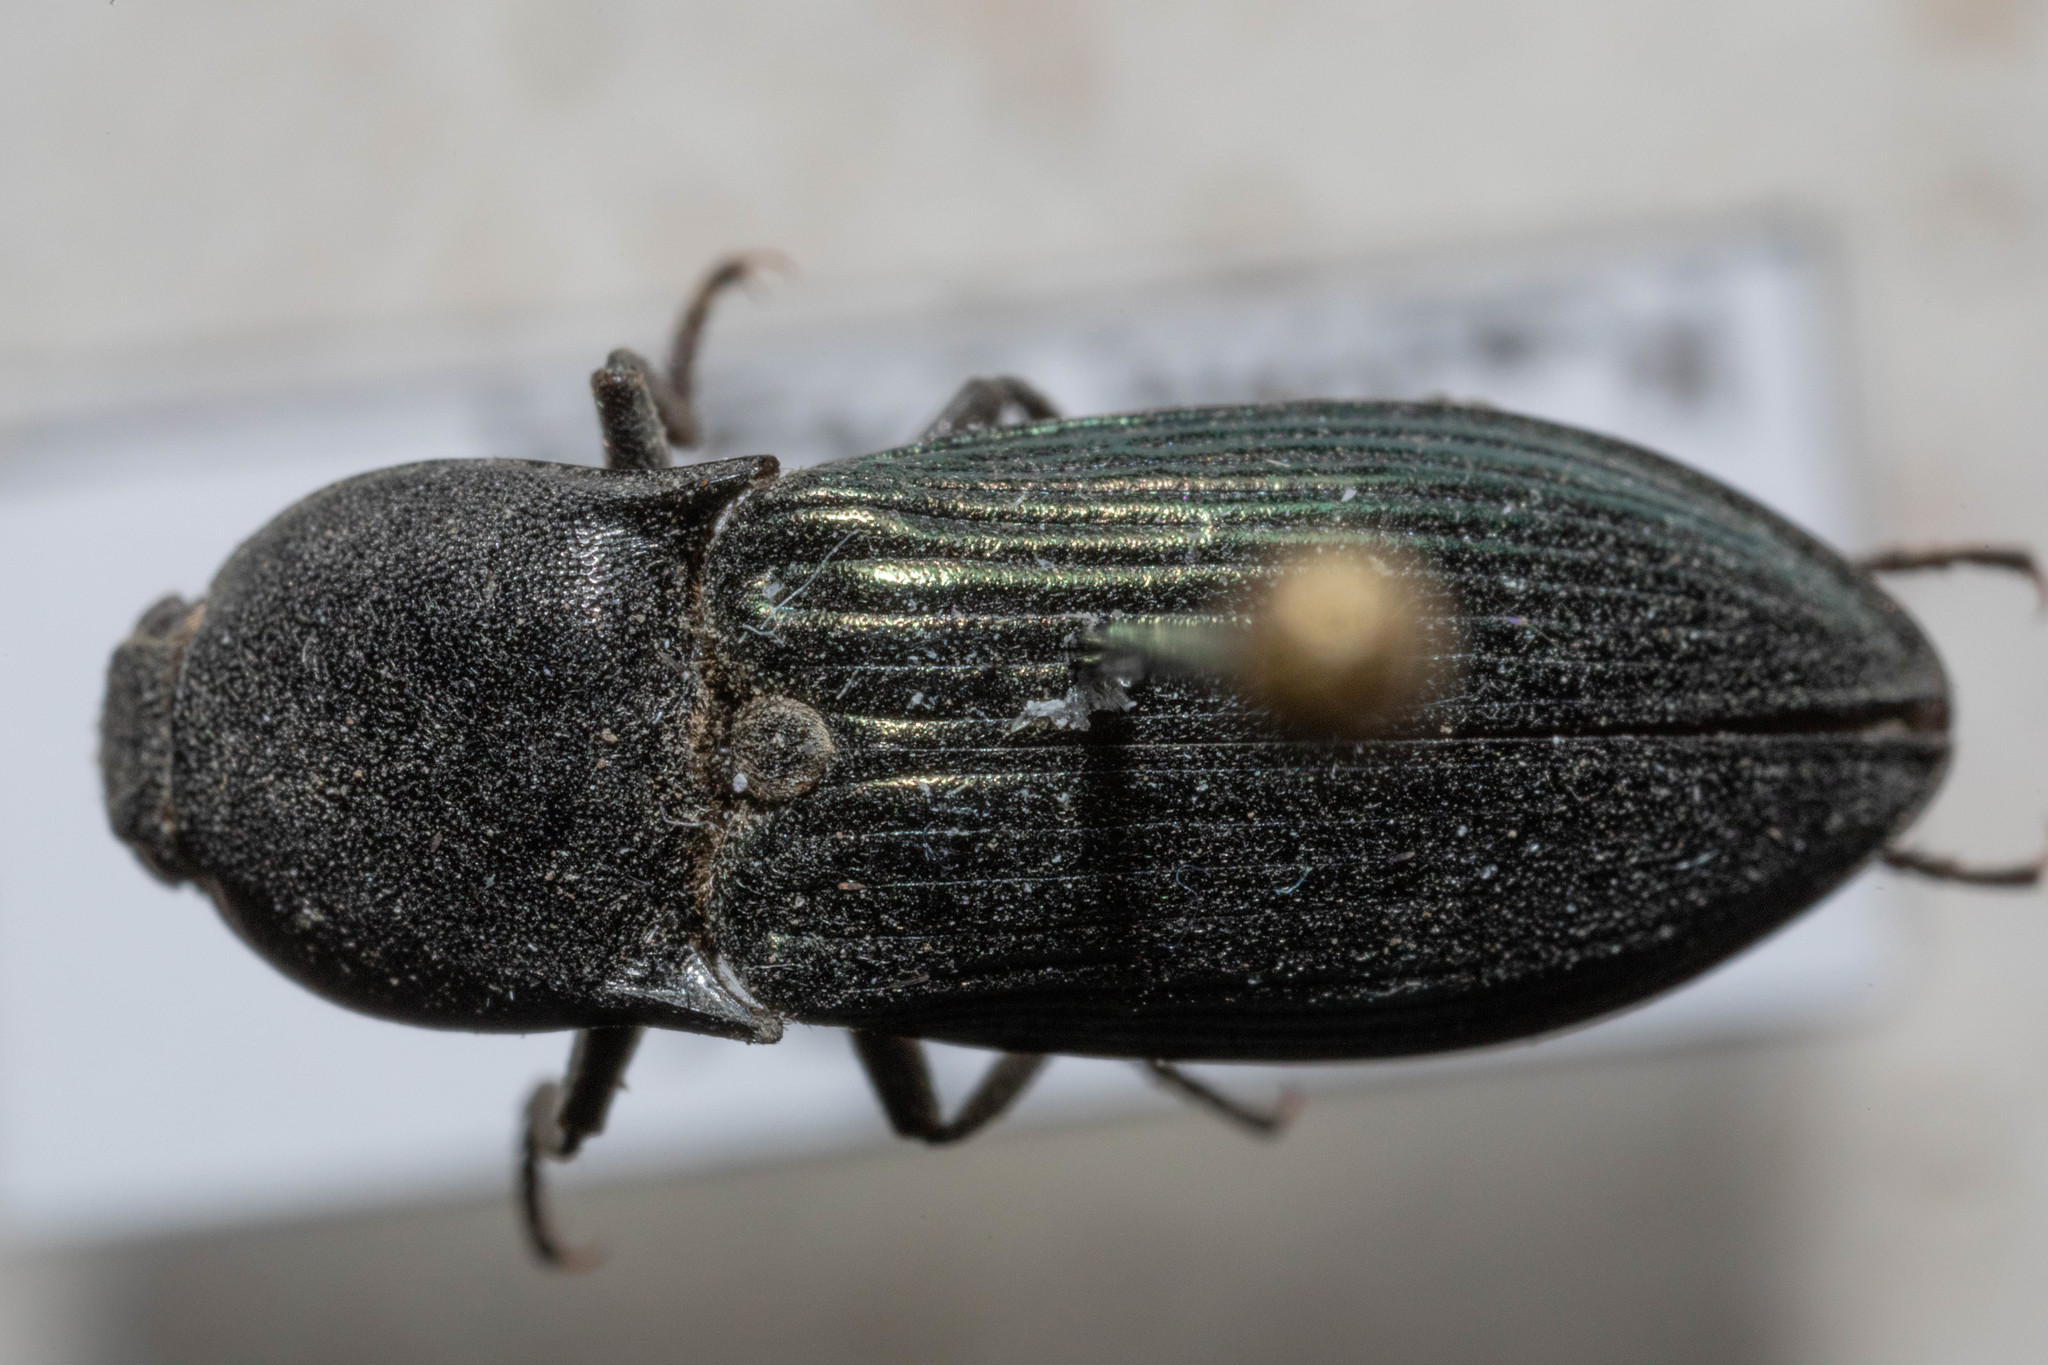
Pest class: clickbeetles_wireworms